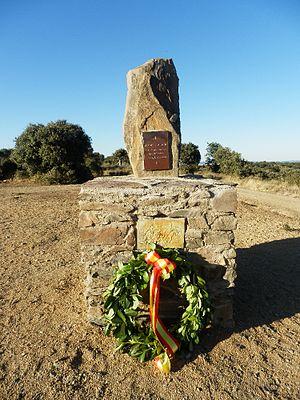
El Bodón est une commune de la province de Salamanque dans la communauté autonome de Castille-et-León en Espagne.